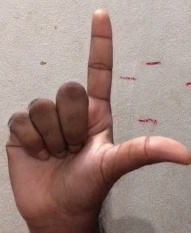
ASL sign: L